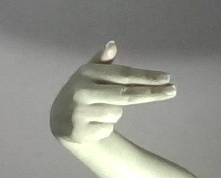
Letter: ghain